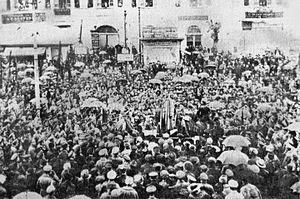
La Russie dans la Première Guerre mondiale est un des belligérant majeurs du conflit : d'août 1914 à décembre 1917, elle combat dans le camp de l'Entente contre les Empires centraux. Au début du XXᵉ siècle, l'Empire russe fait figure de grande puissance par l'immensité de son territoire, le chiffre de sa population, ses ressources agricoles. Son réseau ferroviaire et son industrie connaissent un développement rapide mais elle n'a pas encore rattrapé son retard sur les puissances occidentales, l'Empire allemand en particulier. La guerre russo-japonaise de 1904-1905, suivie de la révolution de 1905, révèlent les faiblesses de son appareil militaire et mettent à nu de profonds clivages politiques et sociaux auxquels s'ajoute la question des minorités nationales. Les rivalités opposant la Russie à l'Allemagne et à l'Autriche-Hongrie l'entraînent à conclure une alliance avec la France et s'impliquer dans les affaires des Balkans. La crise de juillet 1914 ouvre un conflit général où la Russie est alliée de la France et du Royaume-Uni.